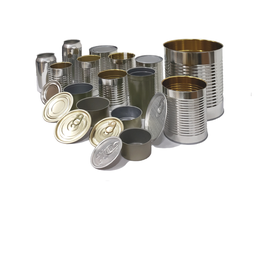
Label: metal